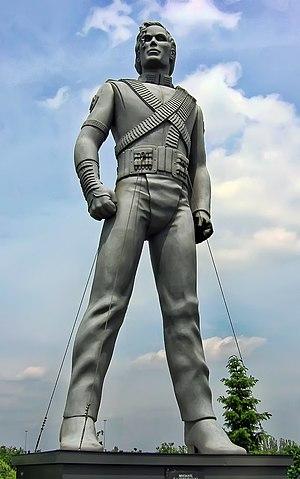
Michael Jackson [ˈmaɪkəl ˈd͡ʒæksən], né le 29 août 1958 à Gary et mort le 25 juin 2009 à Los Angeles, est un auteur-compositeur-interprète, danseur-chorégraphe et acteur américain.
HIStory: Past, Present and Future – Book I est un album studio de Michael Jackson, sorti en 1995 sous les labels Epic Records et MJJ Productions. Son titre s'appuie sur le jeu de mot « His story » et « History ».